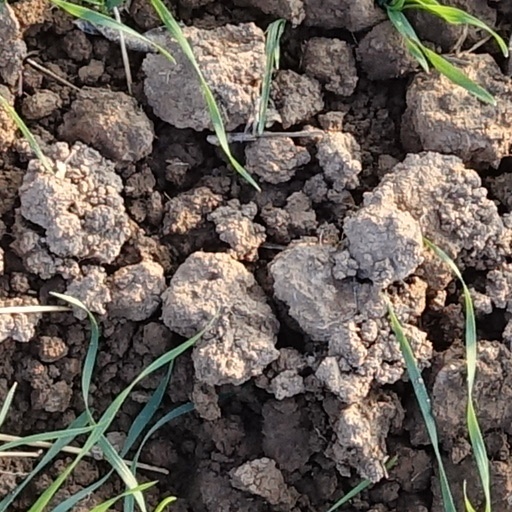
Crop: wheat